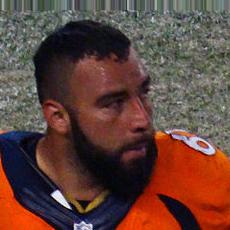
Age: 25